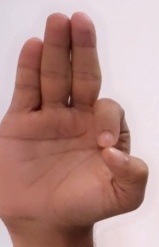
ASL sign: F